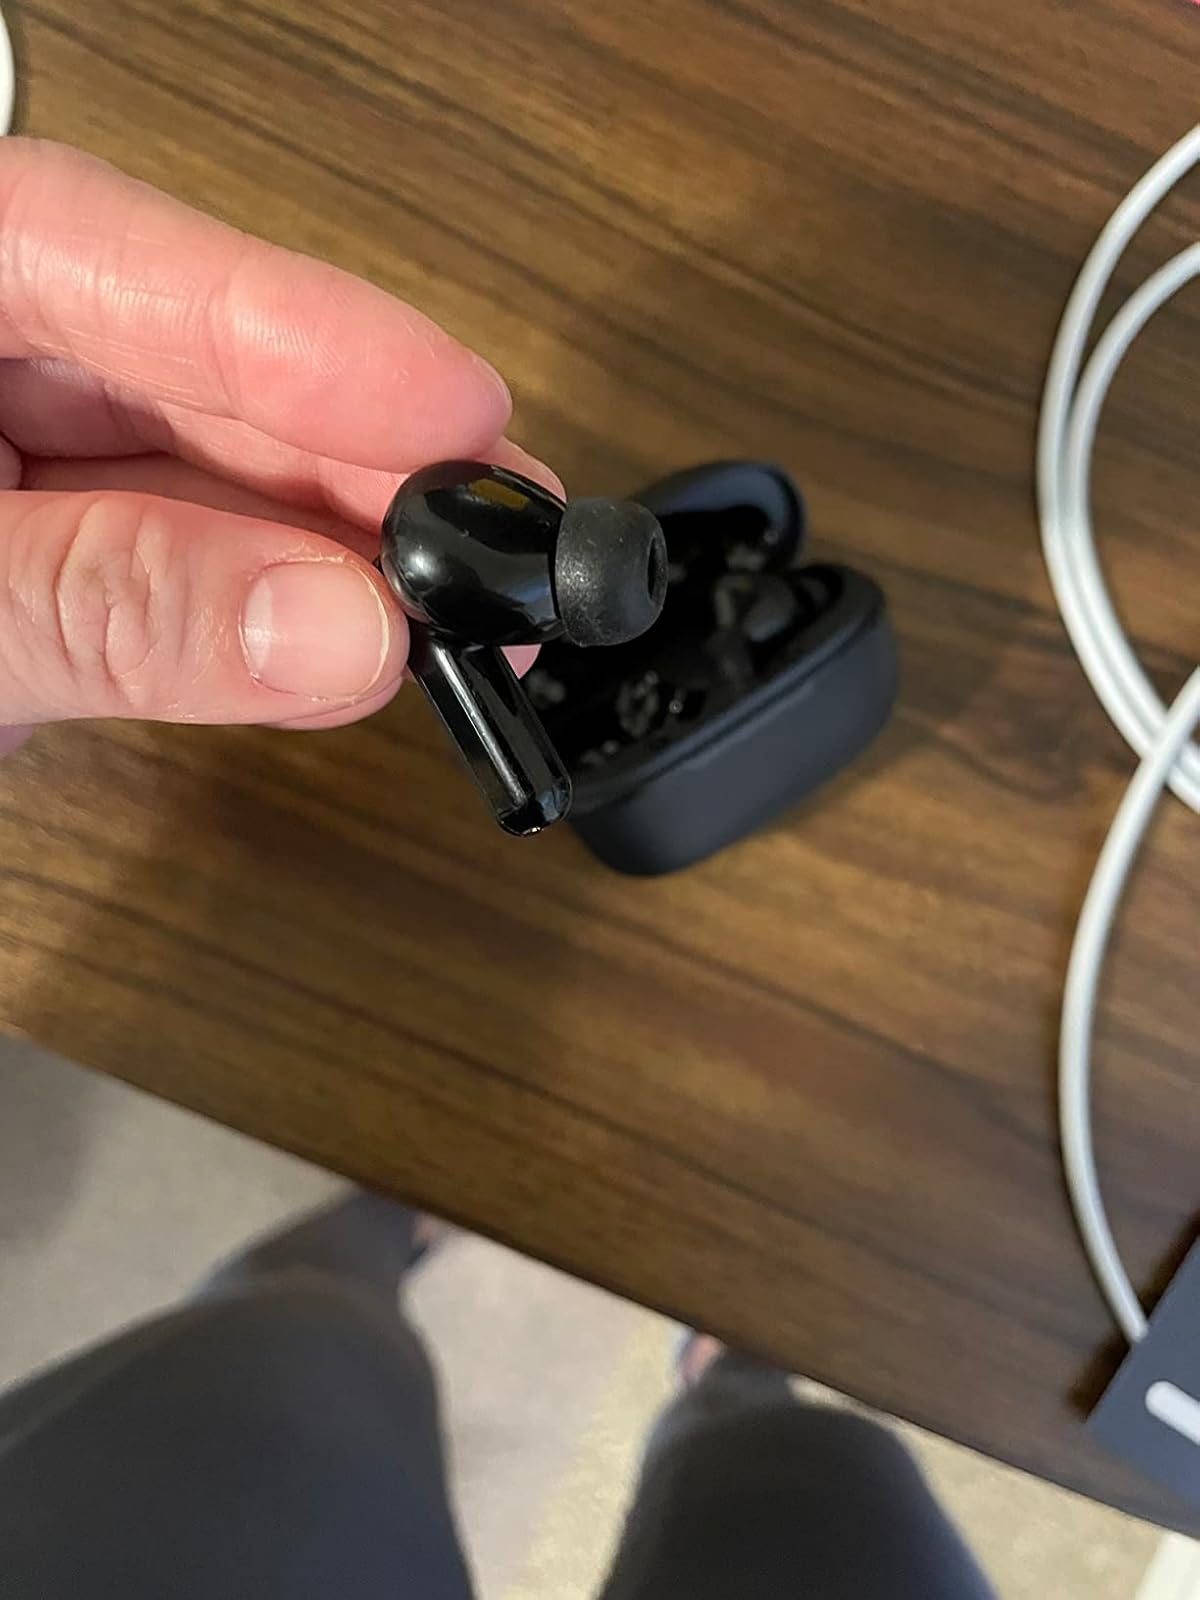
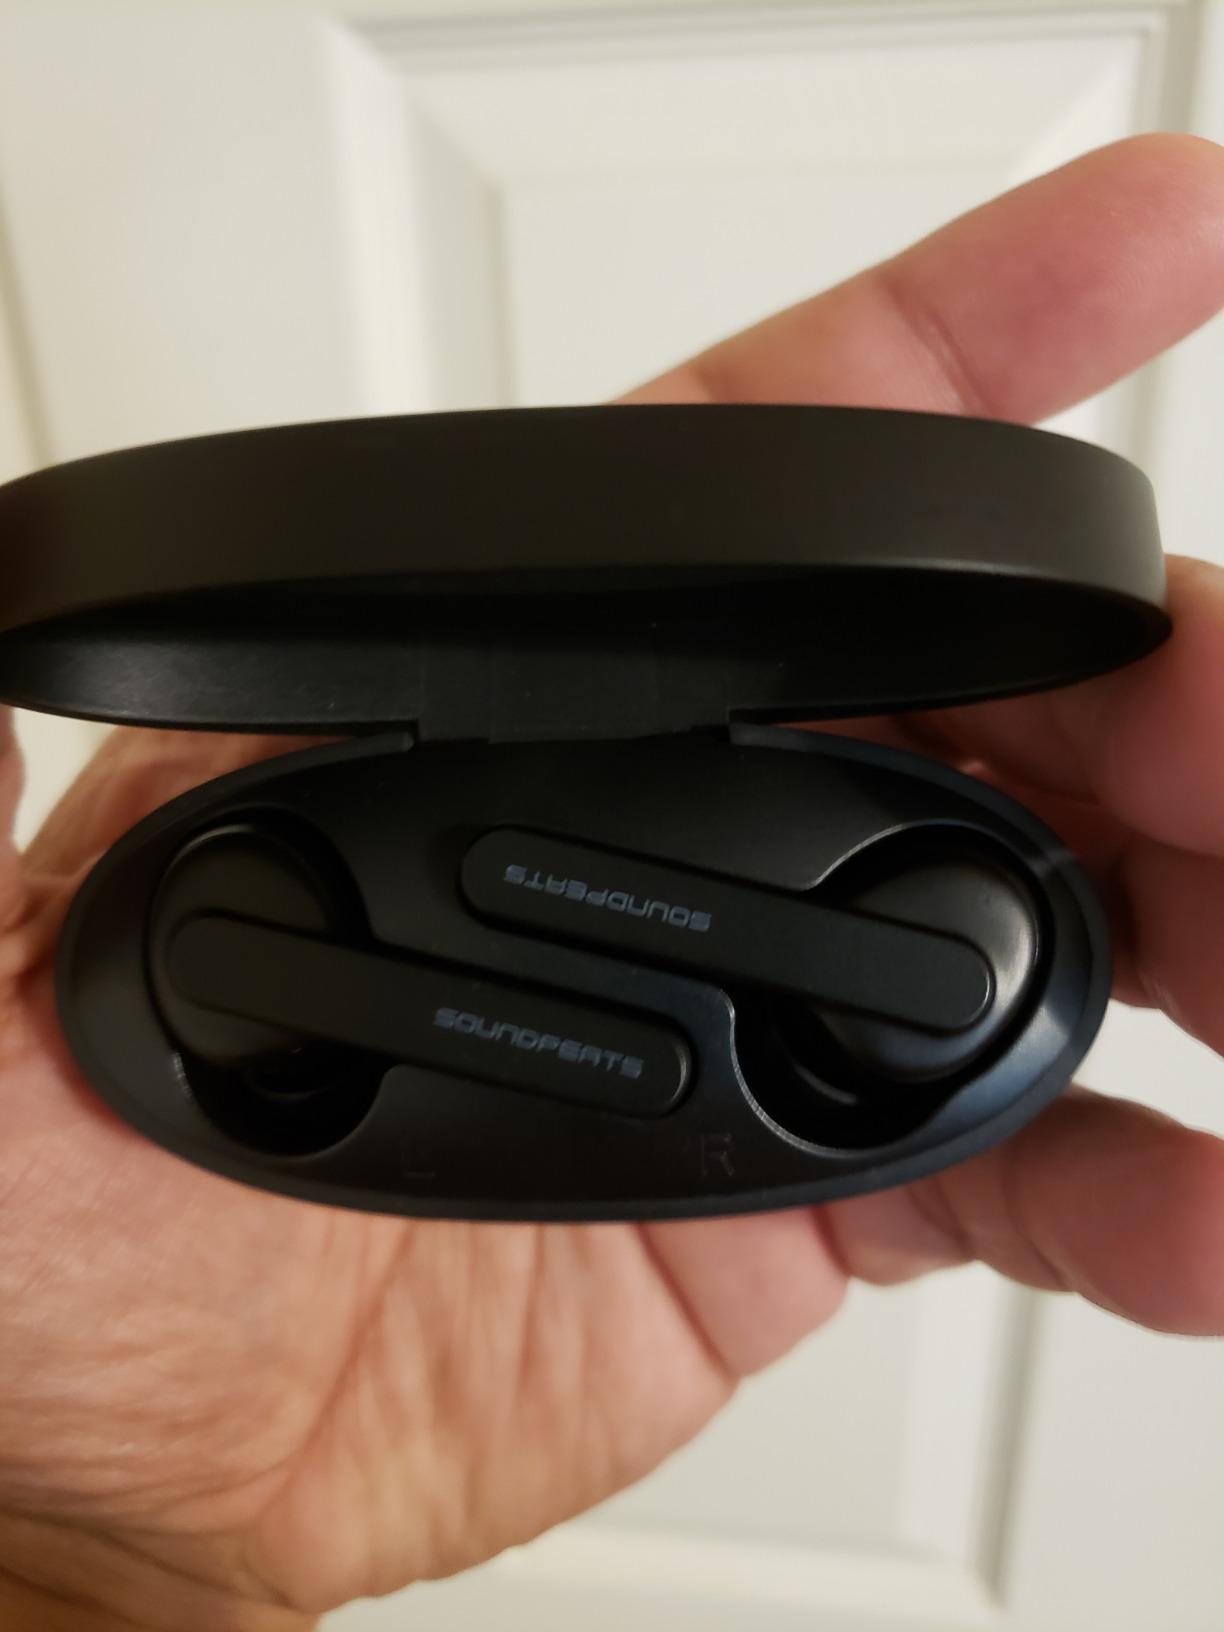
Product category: earbuds
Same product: no